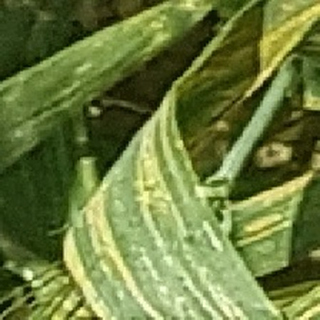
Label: wheat_yellow_rust